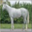
Label: horse